Precision-guided firearm

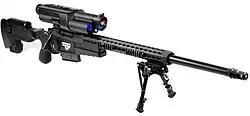
The TrackingPoint XS1, a precision guided firearm

PGFs are fully integrated systems consisting of a rifle, networked tracking scope, guided trigger and precision conventional ammunition based on standard caliber bolt action or semi-automatic rifles. Wireless connectivity allows PGFs to integrate with local and wide area networks to provide voice, video and data connectivity to remotely connected devices and systems.